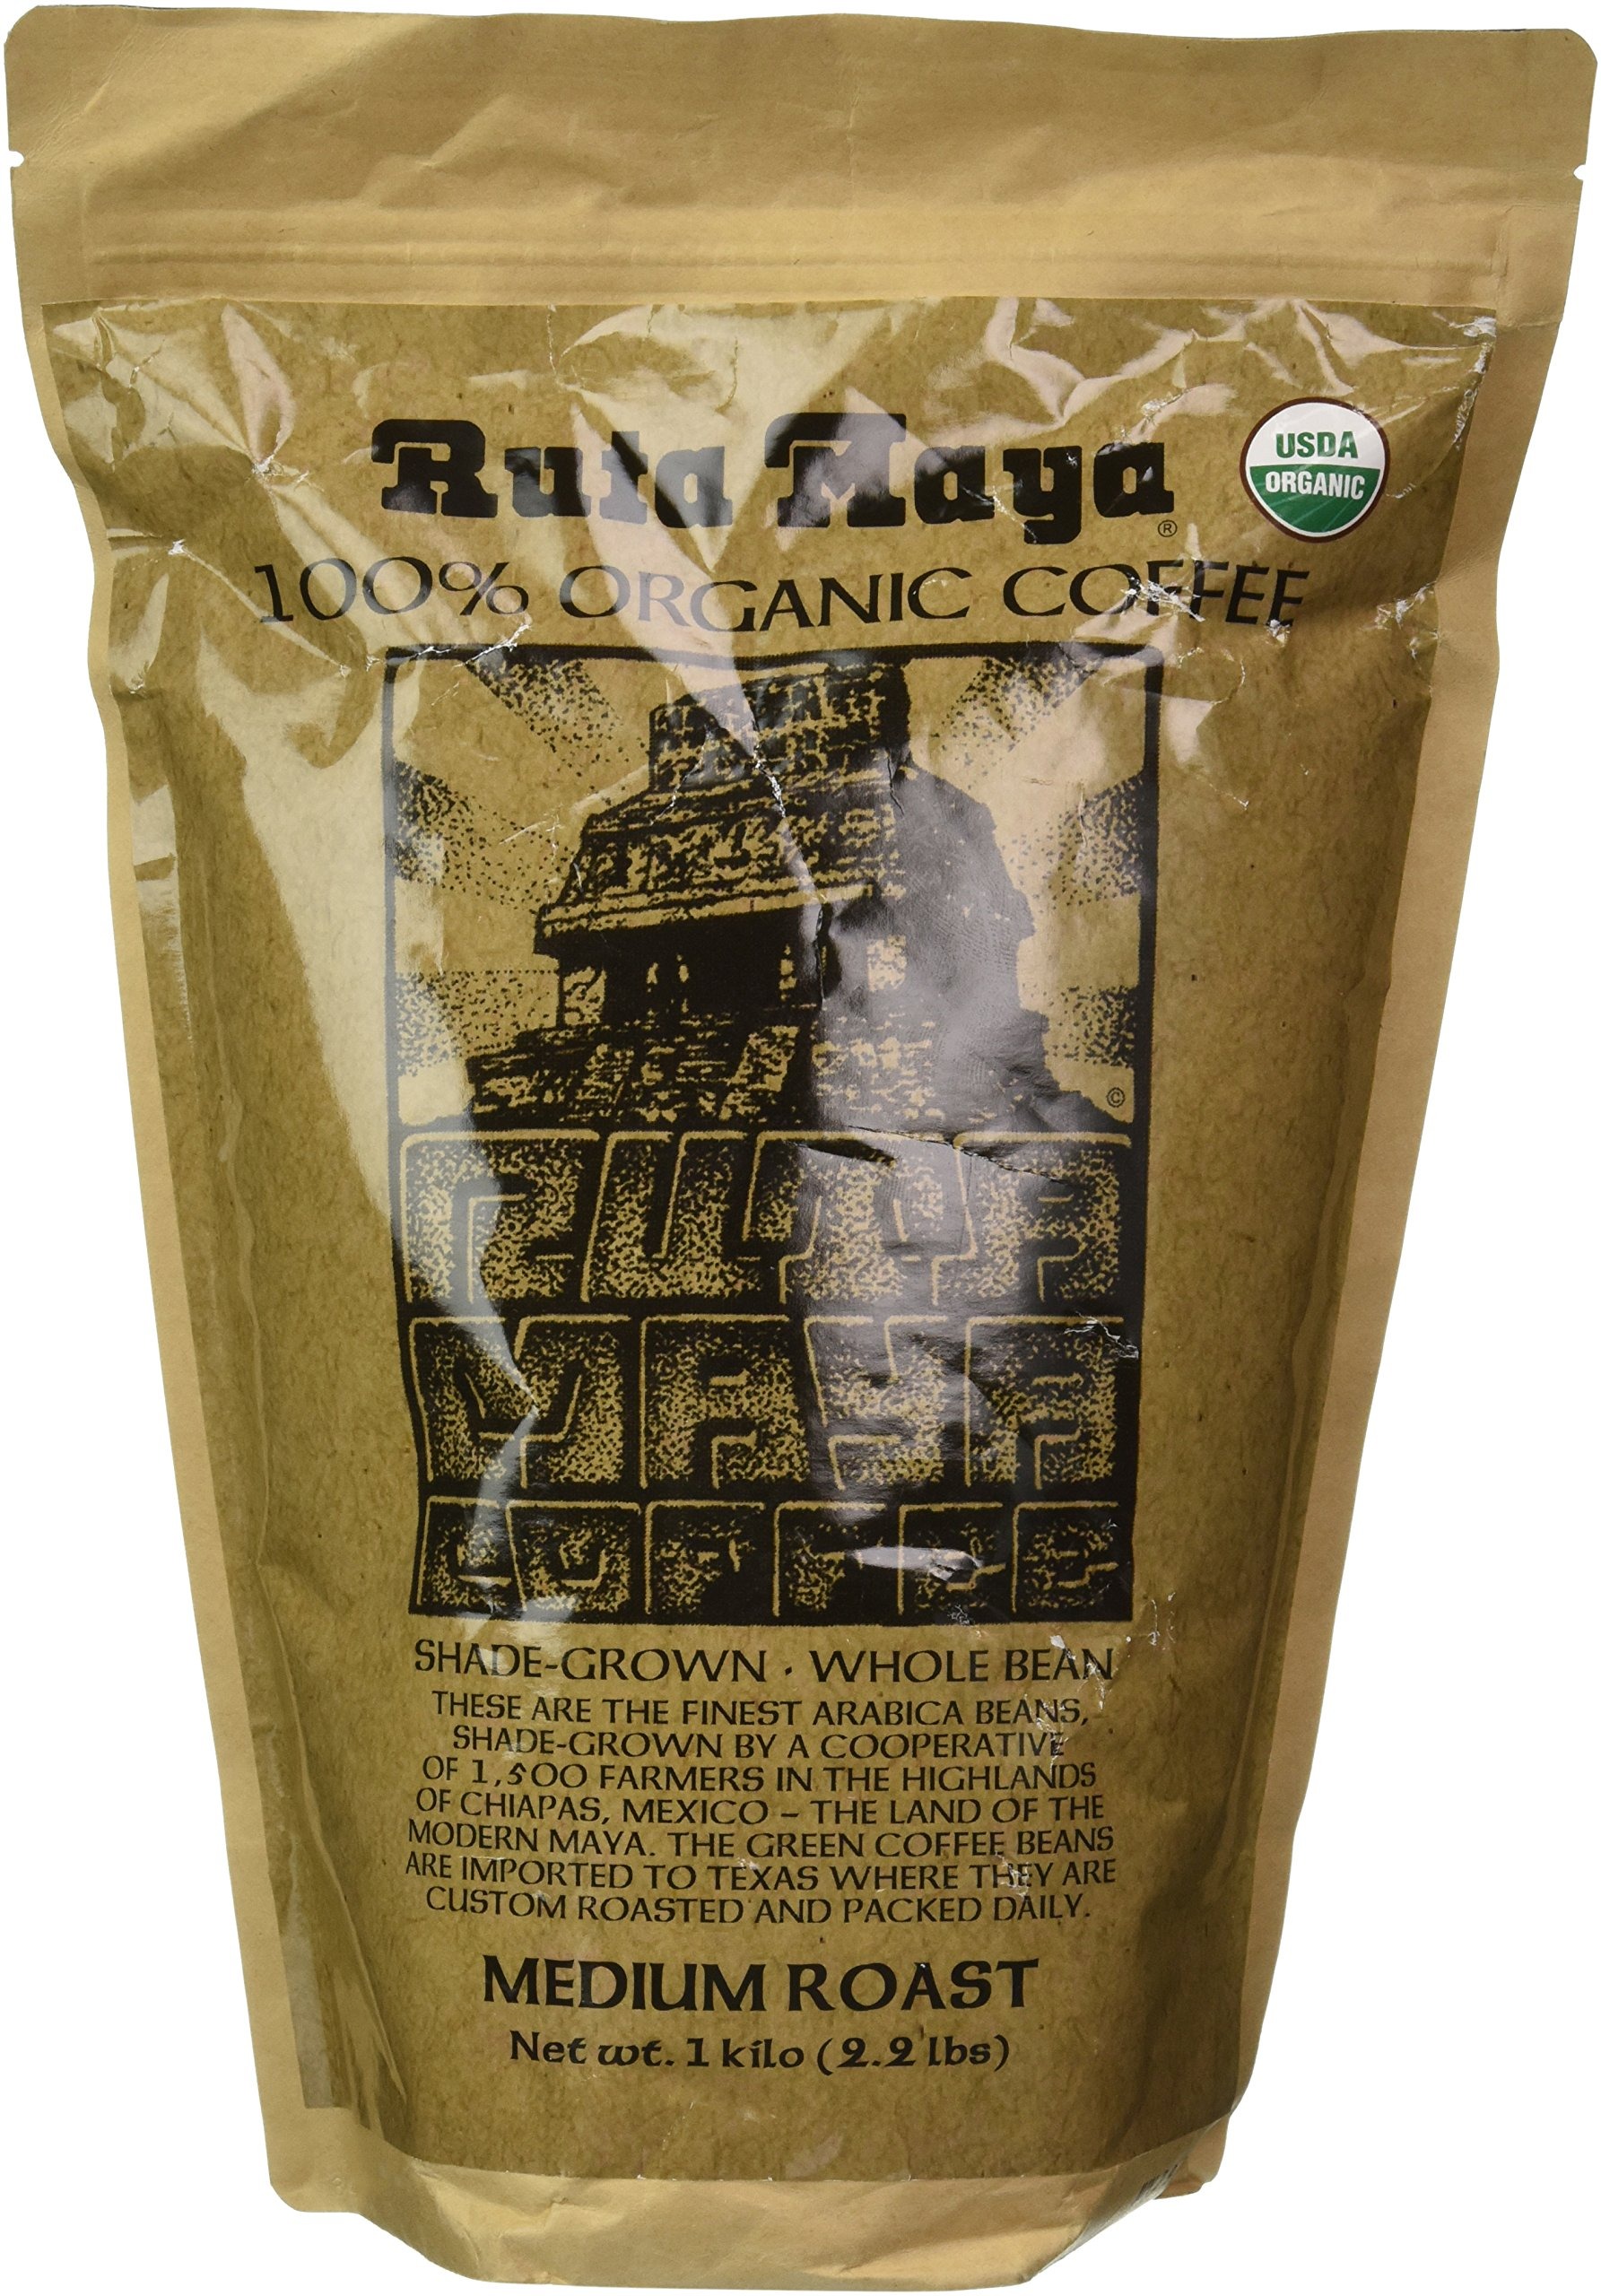
Item Name: RUTA MAYA COFFEE Medium Roast, 35.2 OZ
Bullet Point 1: Mellow yet full-bodied roast
Bullet Point 2: Mild acidity with very smooth and chocolate flavor
Bullet Point 3: Packaged in foil-lined resealable grocery shelf friendly paper bag
Bullet Point 4: USDA organic
Bullet Point 5: 100 percent Arabica beans shade grown and hand picked
Product Description: Ruta Maya's Organic Medium Roasted Coffee is a mellow yet full-bodied roast. Mild acidity with very smooth and chocolately flavor. It has been certified organic by the USDA and uses 100% Arabica beans that are shade grown and hand picked by a cooperative of Maya Indian farmers in the Highlands of Chiapas, Mexico. Exceptional richness is derived from ancient growing techniques combined with gentle roasting to extract the ultimate in coffee depth and flavor.
Value: 35.2
Unit: Ounce

Price: 29.8